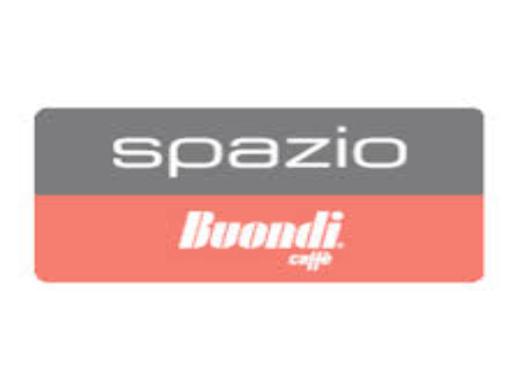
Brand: Buondi
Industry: Food